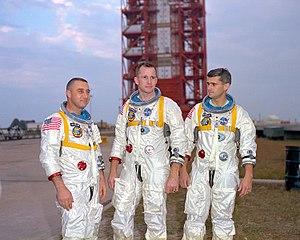
Apollo 1 devait être la quatrième mission du programme Apollo et la première emportant un équipage. Elle n’eut jamais lieu car un incendie se déclencha dans le module de commande du vaisseau lors d'une répétition au sol en conditions réelles le 27 janvier 1967, provoquant la mort de son équipage constitué des astronautes Virgil Grissom, Edward White et Roger Chaffee. Le vaisseau avait rencontré de nombreux problèmes de mise au point avant l'accident. Le déclenchement de l'incendie fut attribué par la commission d'enquête à un court-circuit dû à un fil électrique dénudé. L'enquête révéla l'utilisation de nombreux matériaux inflammables dans la cabine et beaucoup de négligences dans le câblage électrique et la réalisation du circuit de refroidissement. Le déclenchement et l'extension de l'incendie avaient été favorisés par l'atmosphère d'oxygène pur augmentant considérablement l'inflammabilité de toutes les substances combustibles.
Roger Bruce Chaffee, né le 15 février 1935 à Grand Rapids et mort le 27 janvier 1967 à Cap Canaveral, est un pilote américain, officier de la United States Navy, sélectionné comme astronaute dans le cadre du programme Apollo.
Edward « Ed » Higgins White II, né le 14 novembre 1930 à San Antonio et mort accidentellement le 27 janvier 1967 au centre spatial Kennedy, est un astronaute américain. Il est connu pour être le premier Américain à avoir réalisé une sortie extravéhiculaire. Il meurt dans l'incendie d'Apollo 1 avec Virgil Grissom et Roger Chaffee.
Virgil Ivan Grissom, dit Gus Grissom, né le 3 avril 1926 et mort le 27 janvier 1967 est un pilote de l'armée de l'air américaine et un membre des Mercury Seven, le premier groupe d'astronautes sélectionnés par la National Aeronautics and Space Administration pour le programme Mercury, qui cherche à envoyer les premiers Américains dans l'espace. Il fait également partie des programmes Gemini et Apollo. En tant que membre du corps des astronautes de la NASA, Grissom est le deuxième Américain à voler dans l'espace et le deuxième à le faire à deux reprises.